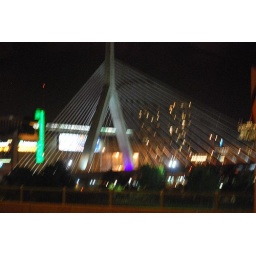
A very architecturally interesting bridge in Boston. This is from a moving bus at 10 at night.